Pine Bluff, Arkansas

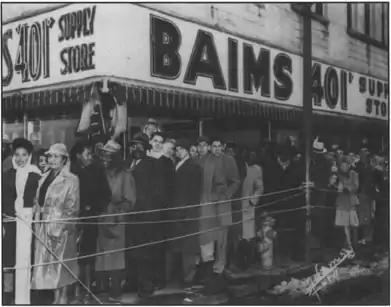
Mixed race line of Freedom Train visitors waiting in line two hours before the exhibition opened, January 1948.

The rate of lynchings of black males was high across the South during this period of social tensions and white resistance to Reconstruction. Armistad Johnson was lynched in 1889, and John Kelly and Gulbert Harris in 1892 in front of the Jefferson County Courthouse, after a mob of hundreds rapidly escalated to thousands of whites vehemently demanding execution, despite Kelly's pleas of innocence and lack of trial. The angry mob eventually forced over his custody from an Officer adamantly attempting to deliver the suspect to the jail house, then the crowd watched enthusiastically as he was hung and riddled with bullets. That same year the state adopted a poll tax amendment that disenfranchised many African-American and poor white voters. The Election Law of 1891 had already made voting more difficult and also caused voter rolls to decrease. With the Democratic Party consolidating its power in what became a one-party state, the atmosphere was grim toward the end of the 19th century for many African Americans. Democrats imposed legal segregation and other Jim Crow laws.